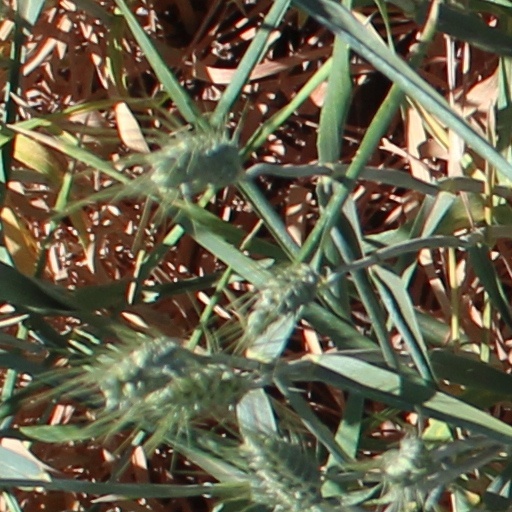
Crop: wheat